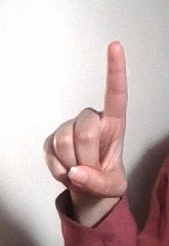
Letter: bb